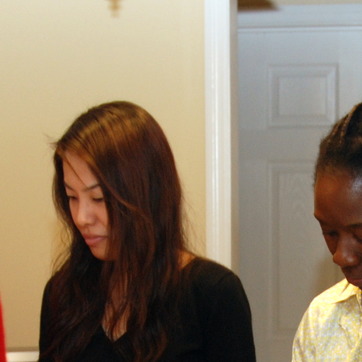
Material: hair